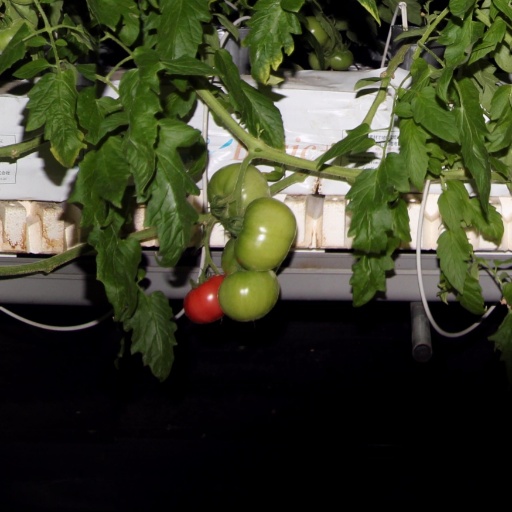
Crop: tomato